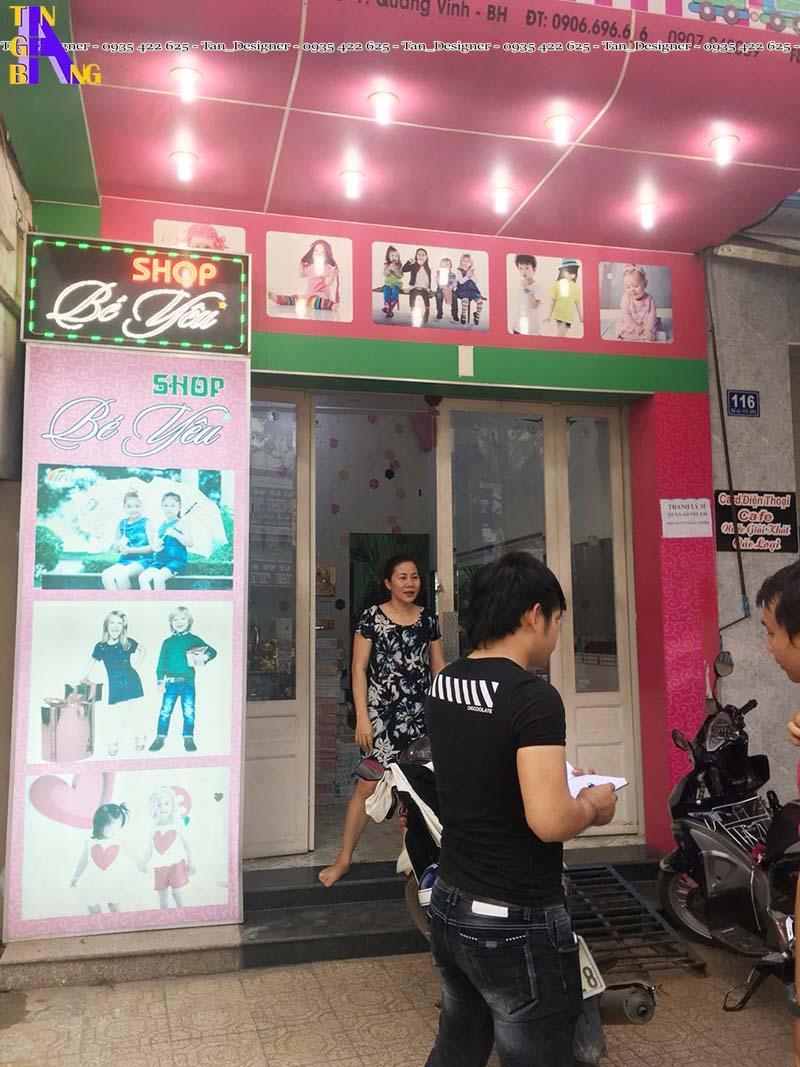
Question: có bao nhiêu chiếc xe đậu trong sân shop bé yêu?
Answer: có hai chiếc xe đậu trong sân shop bé yêu